Swivel chair

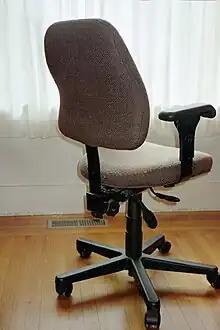
A swivel chair with a pump to raise and lower the seat

A swivel, swivelling, spinny, or revolving chair is a chair with a single central leg that allows the seat to rotate 360 degrees to the left or right. A concept of a rotating chair with swivel castors was illustrated by the Nuremberg noble Martin Löffelholz von Kolberg in his 1505 technological illuminated manuscript, the so-called Codex Löffelholz, on folio 10r. It is purported that Thomas Jefferson drafted the United States Declaration of Independence in 1776 while sitting on a swivel chair of his own design.